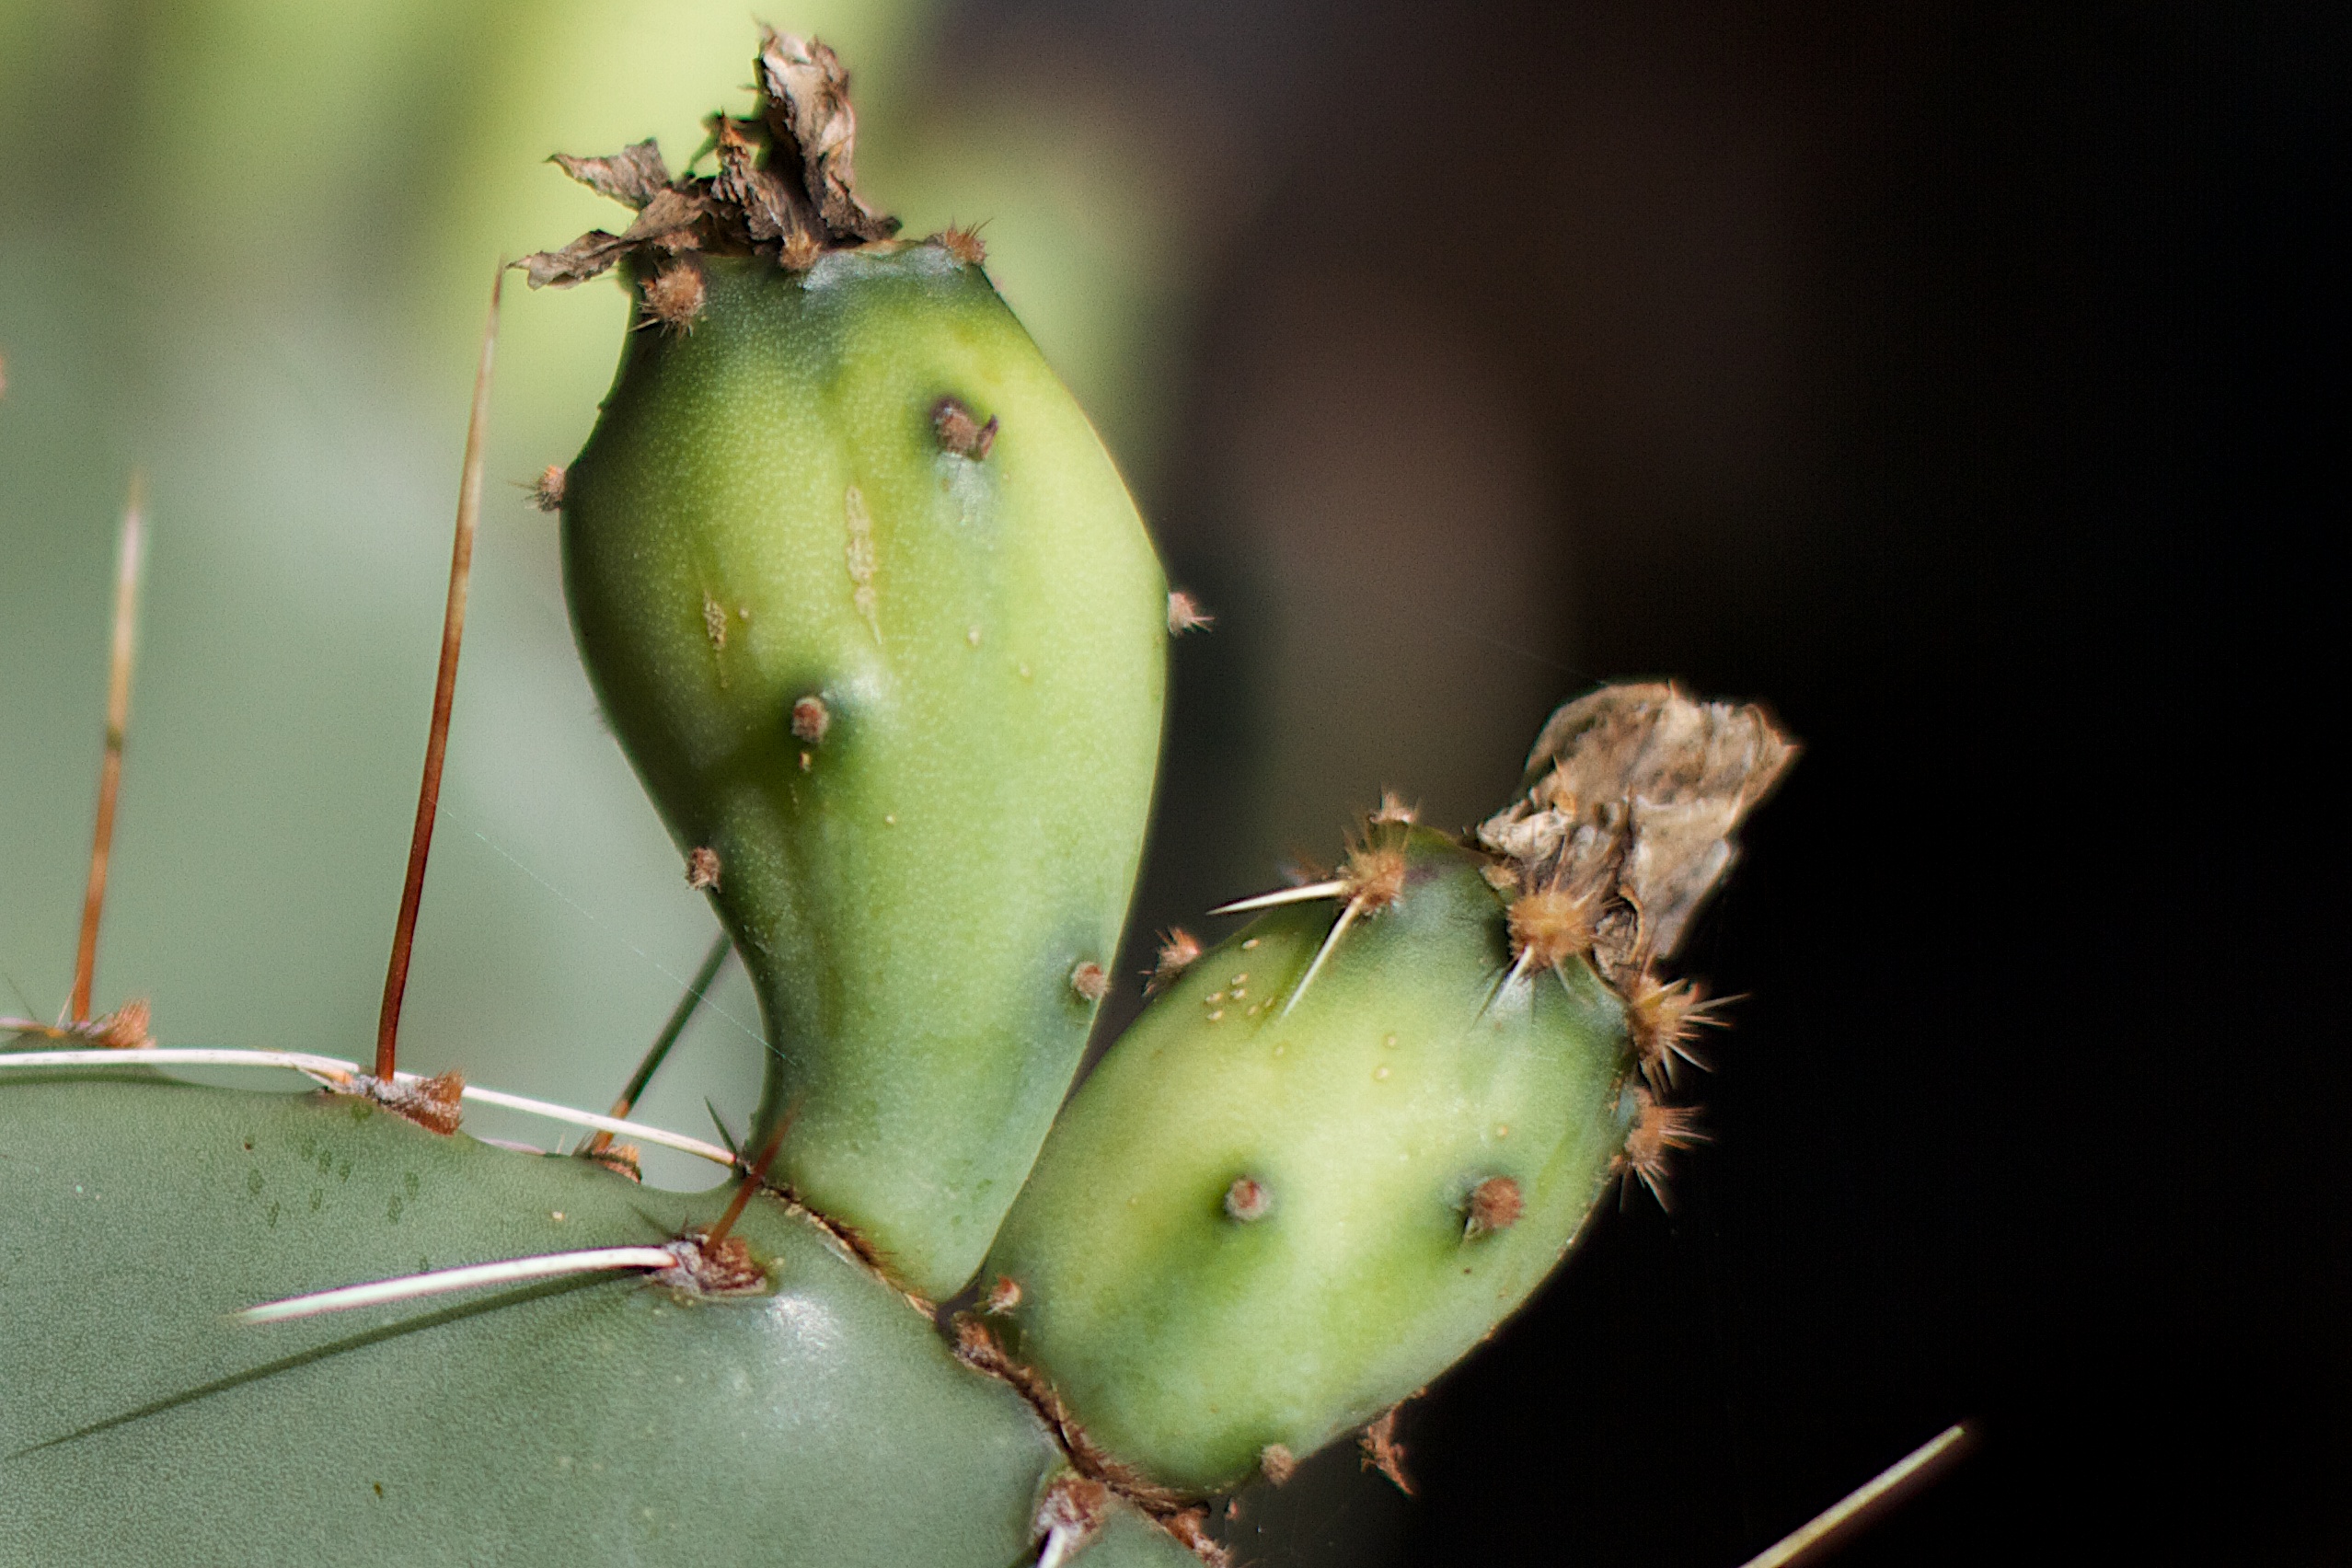
cactus, plant, leaf, flower, green, produce, botany, flora, fauna, close up, macro photography, flowering plant, prickly pear, plant stem, land plant, thorns spines and prickles, hedgehog cactus, nopal, barbary fig